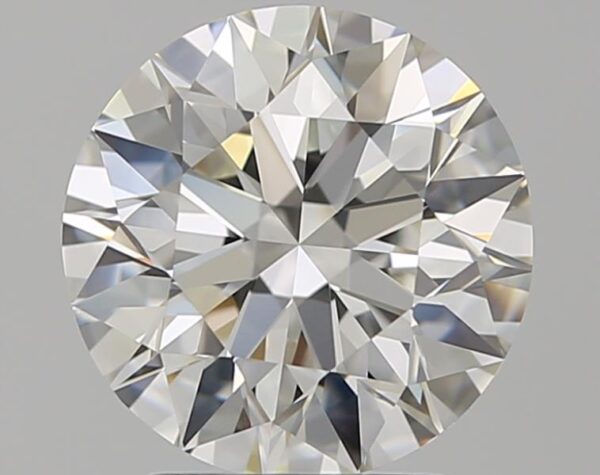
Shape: round
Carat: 2.25
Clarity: IF
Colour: I
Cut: EX
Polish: EX
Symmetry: EX
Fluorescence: M
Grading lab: GIA
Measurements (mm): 8.35 x 8.38 x 5.23